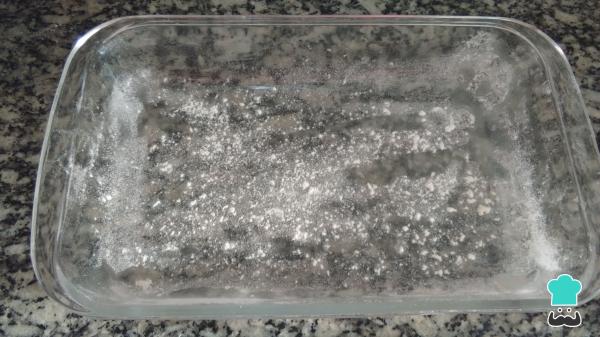
Engrasa y enharina un molde de 30x18, aproximadamente.